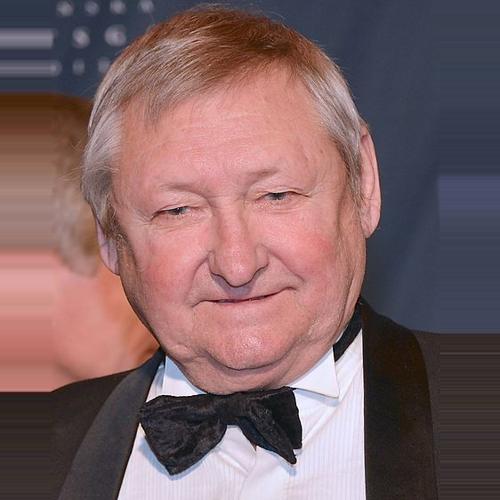
Age: 78